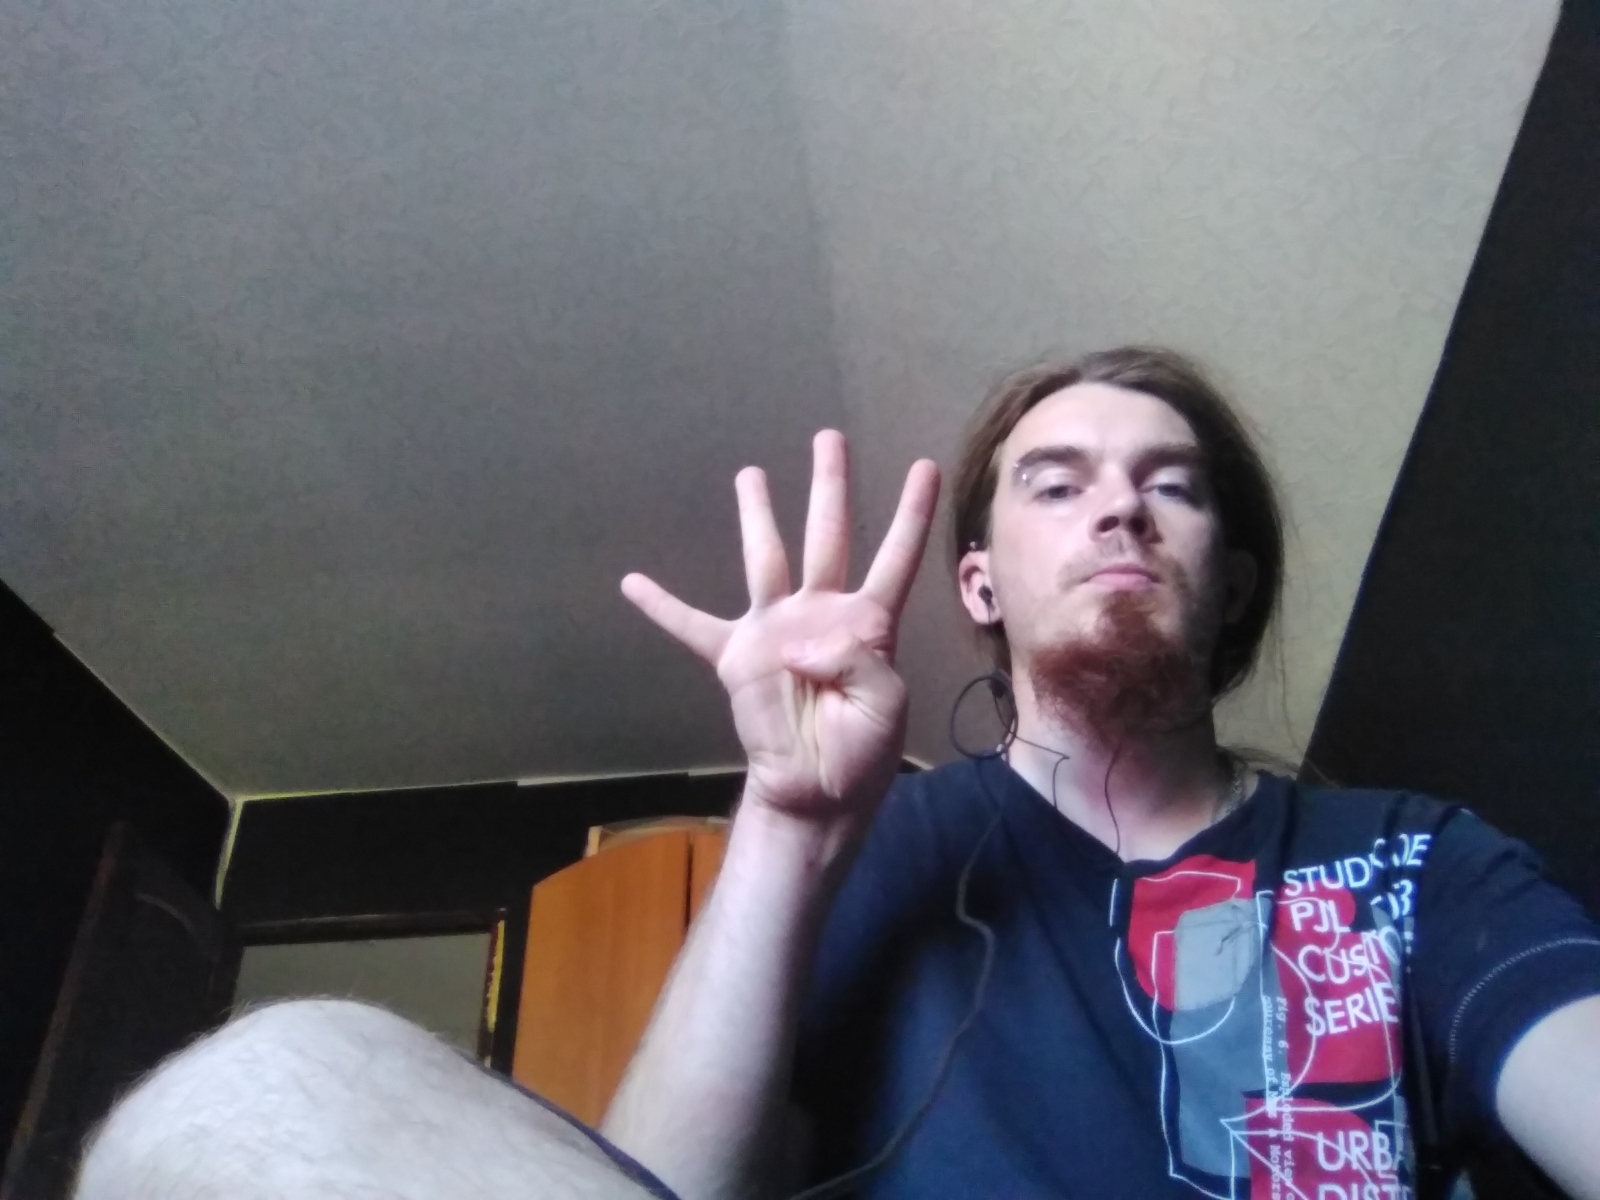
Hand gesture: four